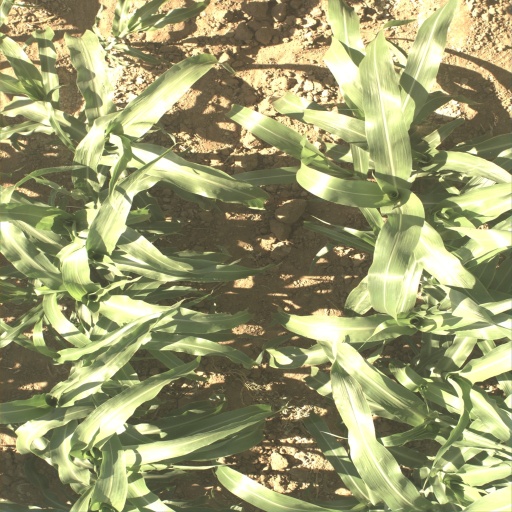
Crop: sorghum